Fishermen's Chapel

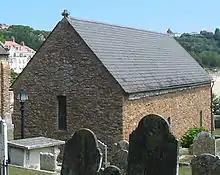
Fishermen's Chapel

The Fishermen's Chapel (Jèrriais: Chapelle ès Pêtcheurs) is a small chapel located beside St Brelade's Church in St Brelade, Jersey, by the shore at the western end of St Brelade's Bay.